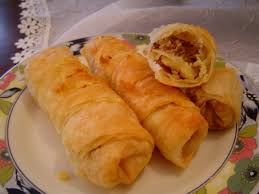
Yemek: borek